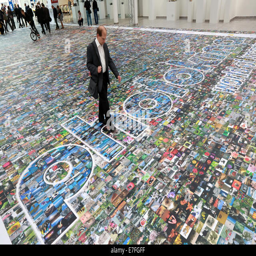
people walking on a floor covered with thousands of photos , trade fair